Terrelle Smith

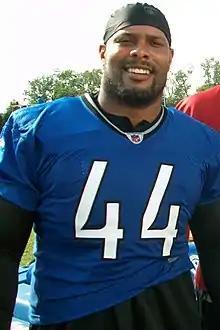
Smith with the Lions in 2009

Terrelle Vernon Smith (born March 12, 1978) is a former American football fullback. He was selected by the New Orleans Saints in the fourth round of the 2000 NFL draft. He played college football at Arizona State. Smith has also played for the Cleveland Browns, Arizona Cardinals and Detroit Lions. Smith's brother, Safety Da'Mon Cromartie-Smith, is a free agent.